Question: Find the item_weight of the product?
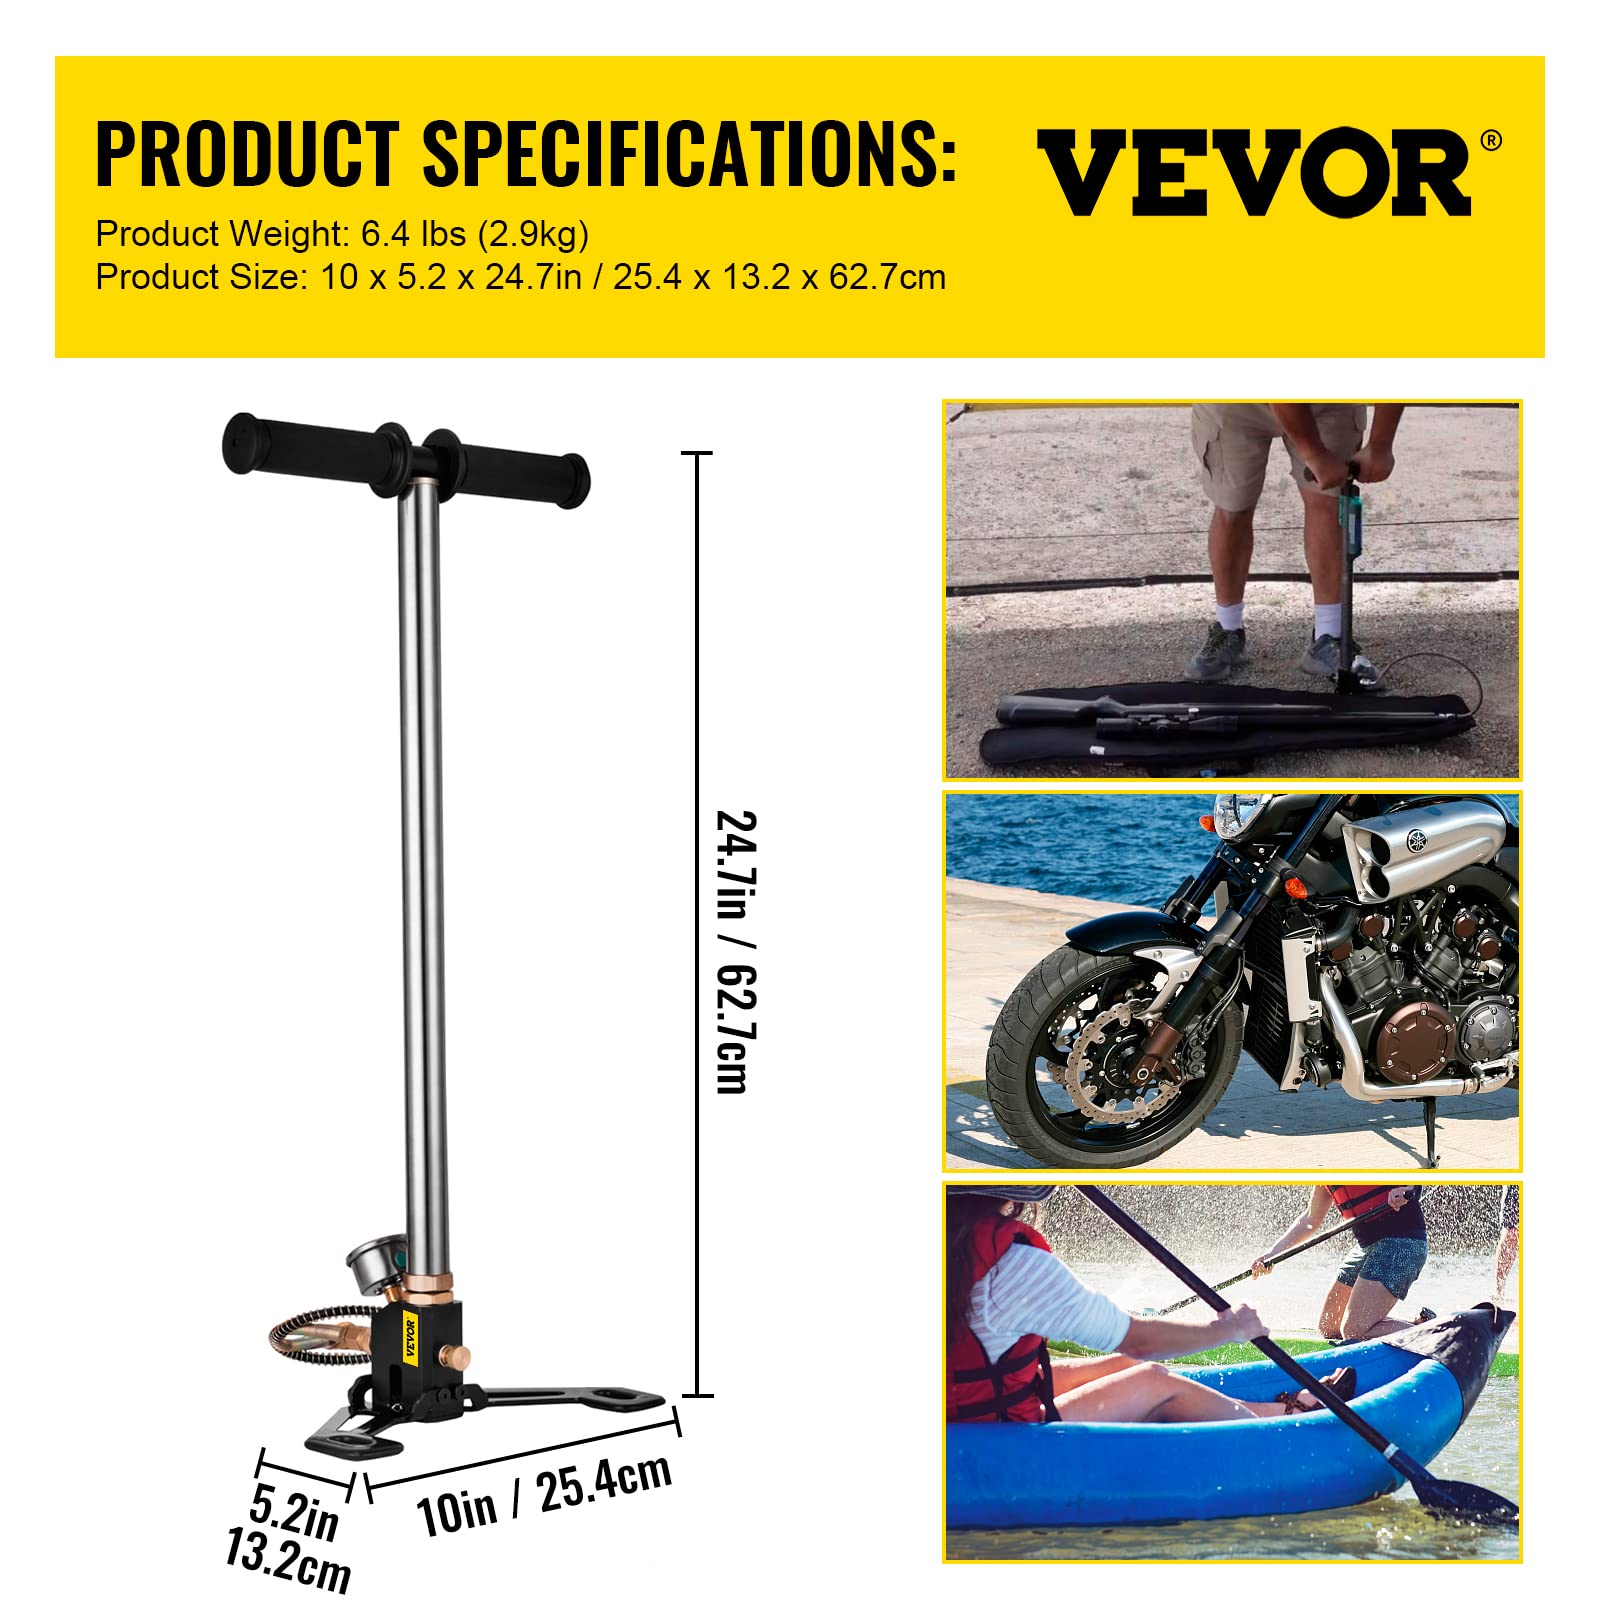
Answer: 6.4 pound